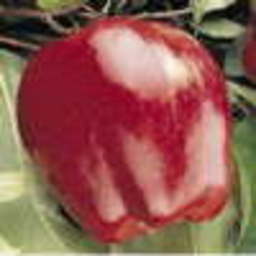
Label: Apple